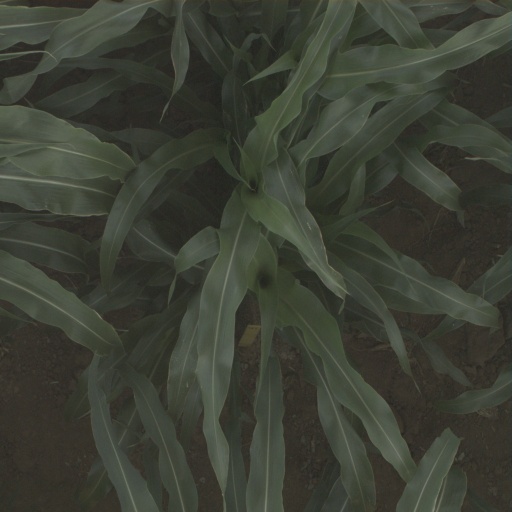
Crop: sorghum